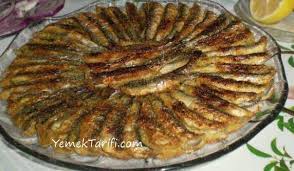
Yemek: hamsi